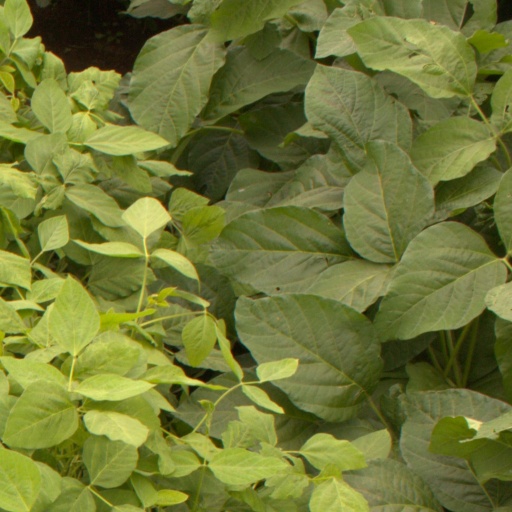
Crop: soybean